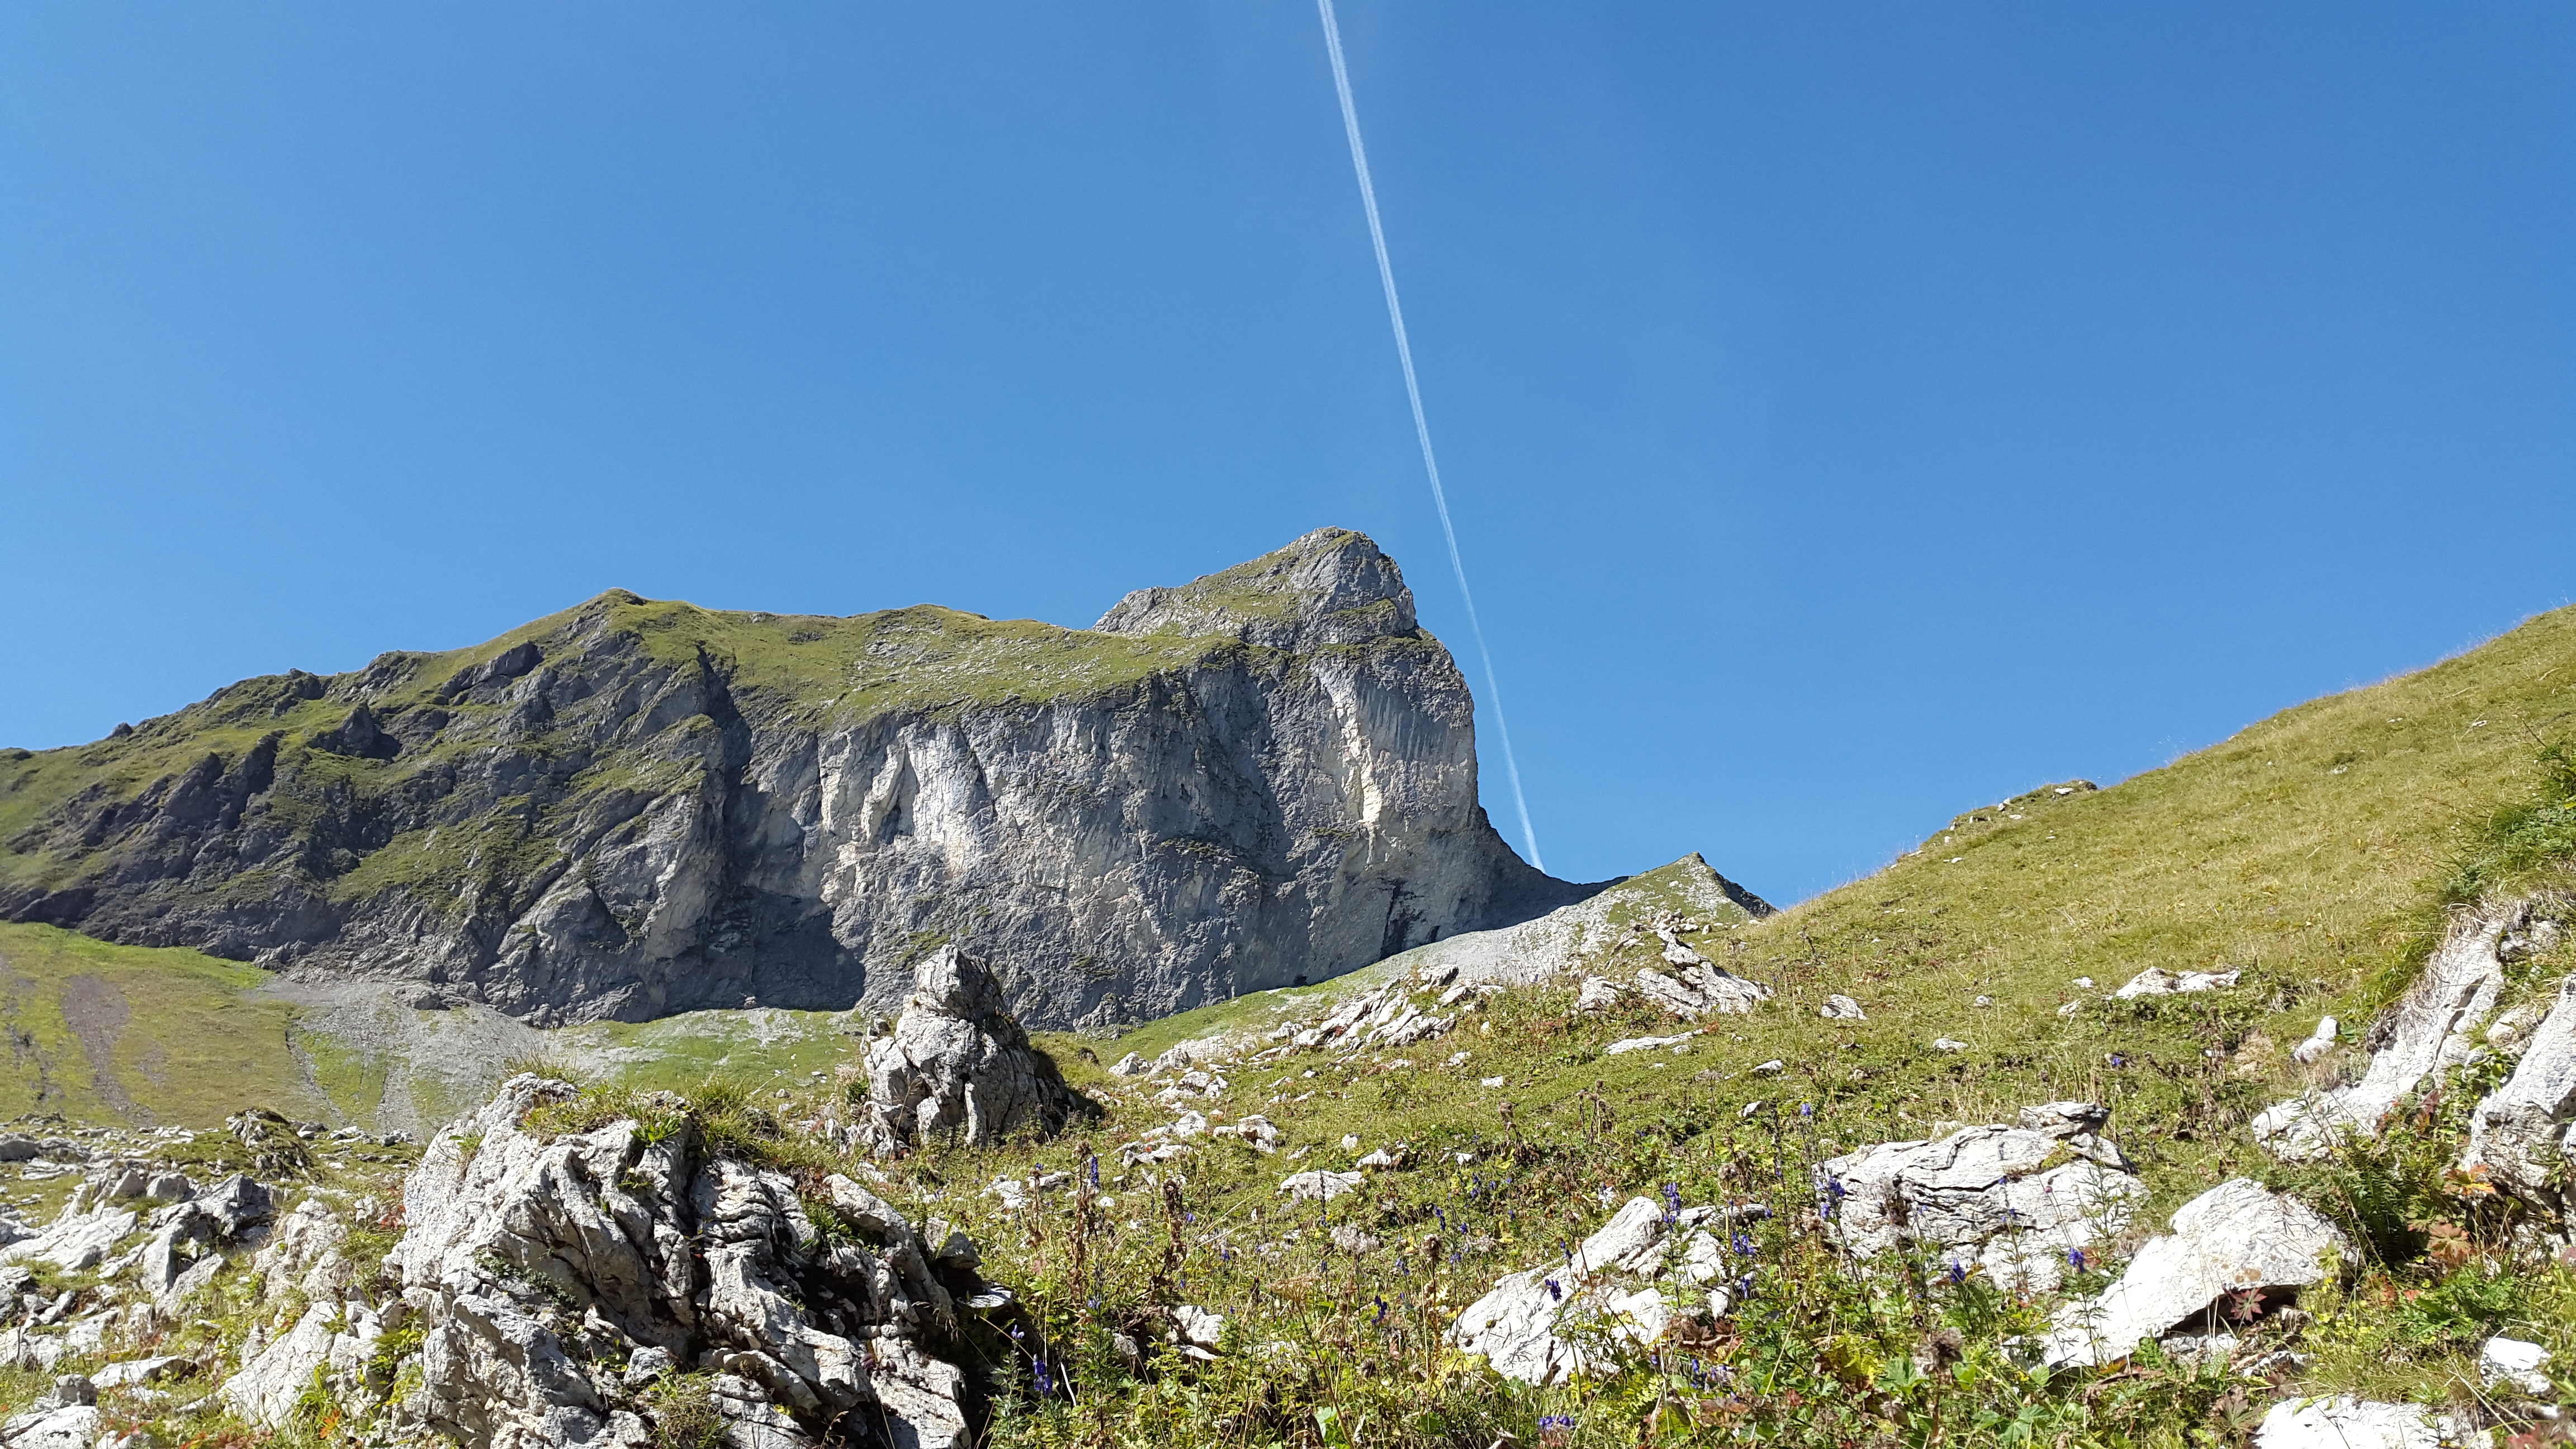
landscape, nature, outdoor, walking, mountain, hiking, adventure, mountain range, cliff, alpine, terrain, ridge, summit, sports, mountains, alps, plateau, germany, fell, idyll, landform, allg u, mountain pass, allg u alps, oberallg u, schneck, ostrachtal, mountainous landforms